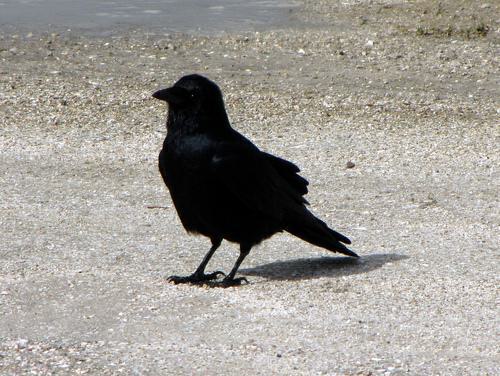
A photo of a fish crow